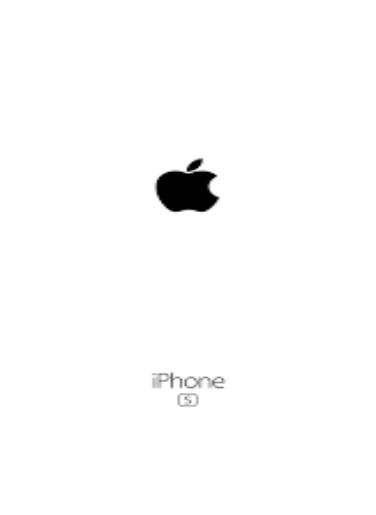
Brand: iPhone-2
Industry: Electronic